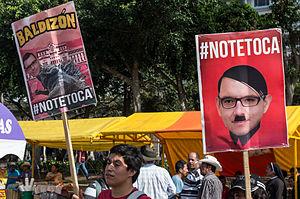
Manifestation citoyenne au Guatemala contre la corruption et pour demander la démission du gouvernement.Español: Manifestación ciudadana contra la corrupción en Guatemala pidiendo la renuncia del presidente y del gobierno.
L'élection présidentielle guatémaltèque de 2015 se déroule le 6 septembre 2015 pour élire le président de la République et le vice-président de la République. Elle se déroule dans le cadre des élections générales en même temps que les élections législatives, les élections de 20 députés au Parlement centraméricain et les élections municipales.